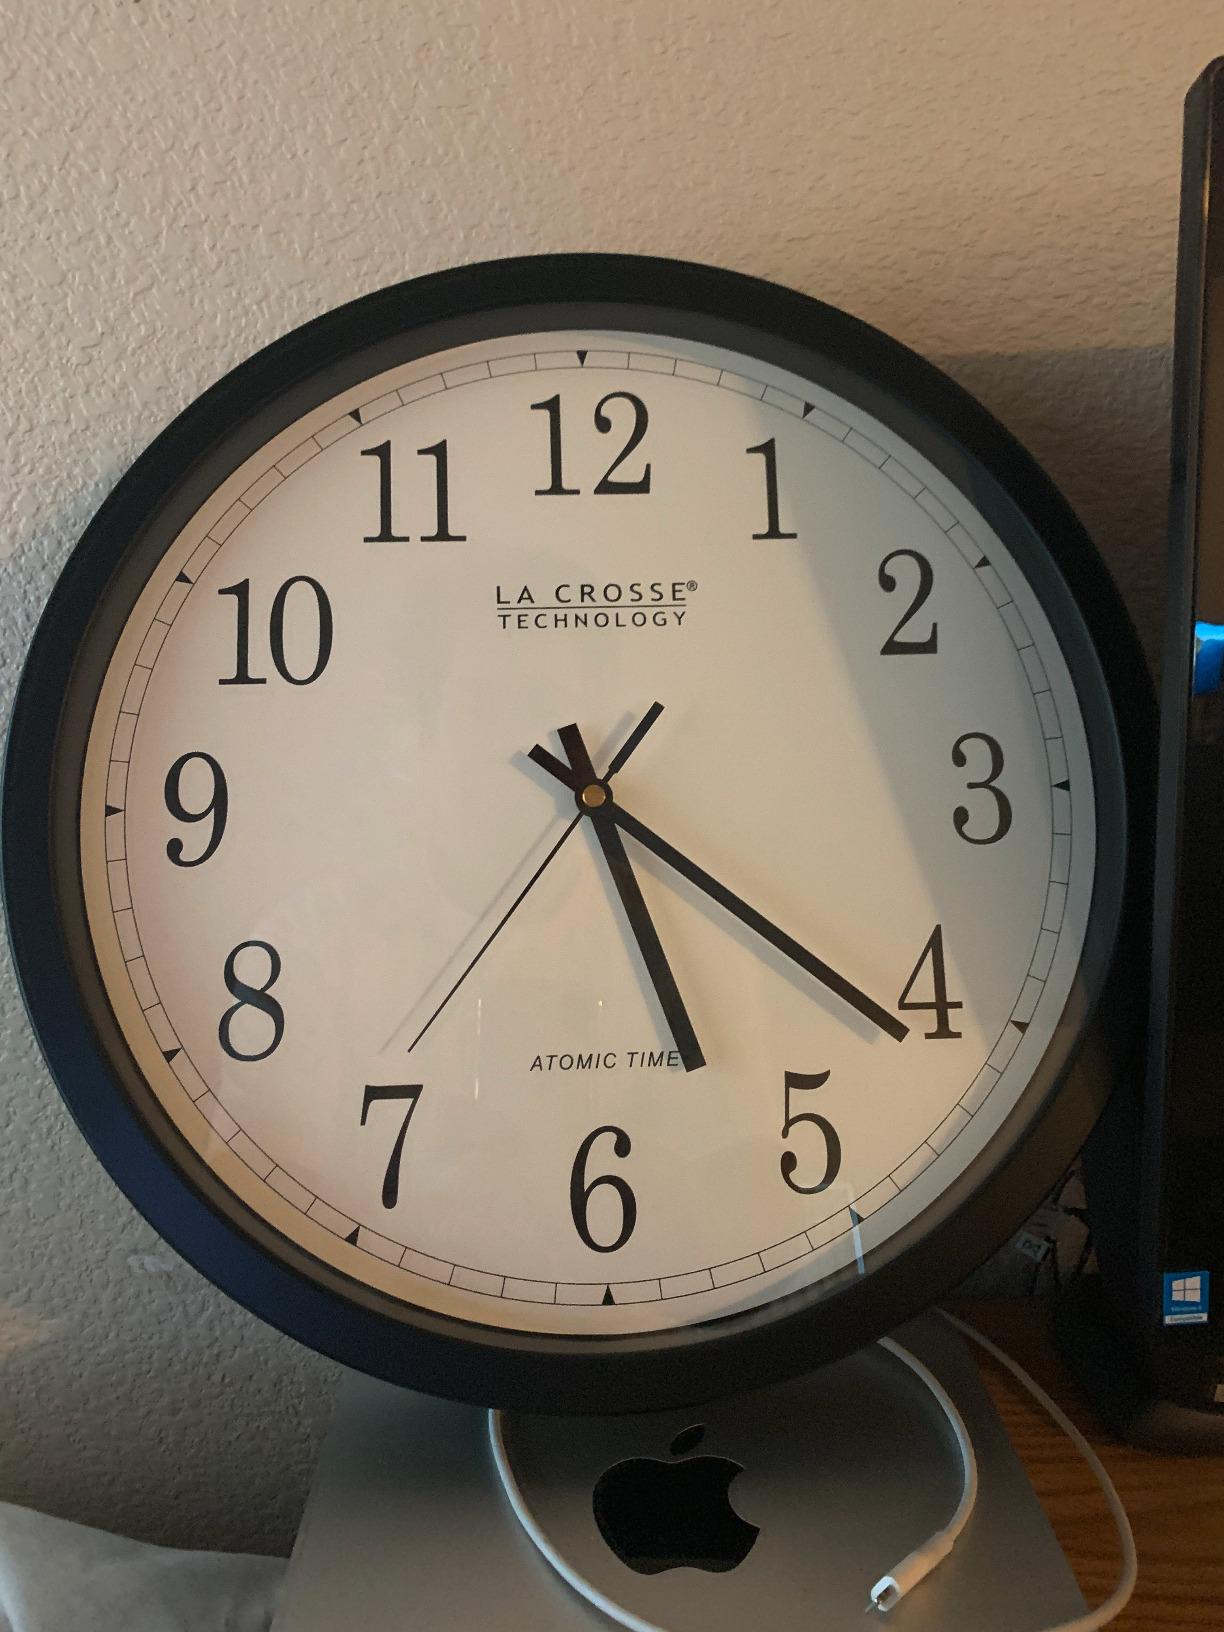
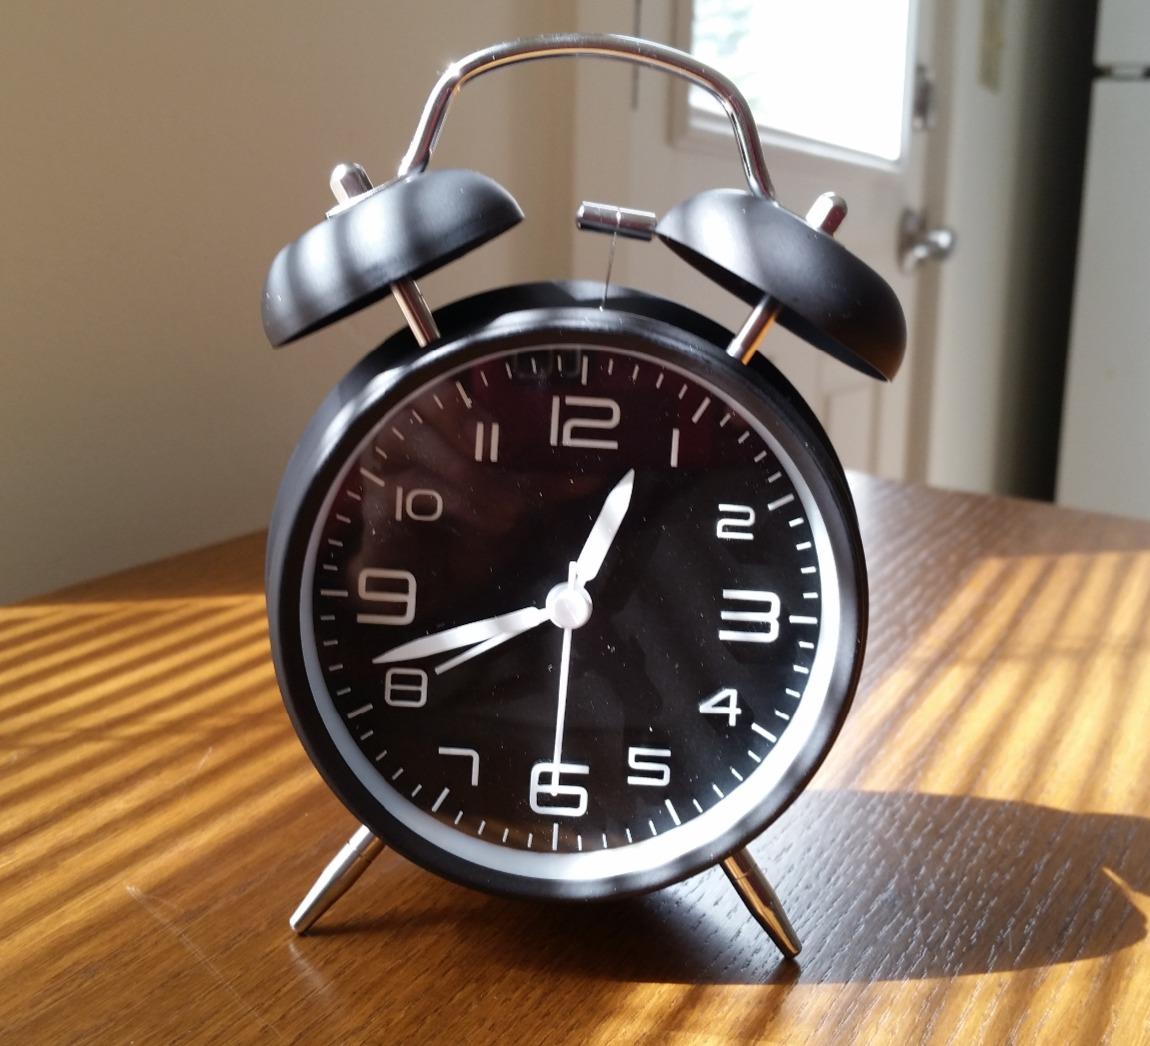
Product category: clock
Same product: no